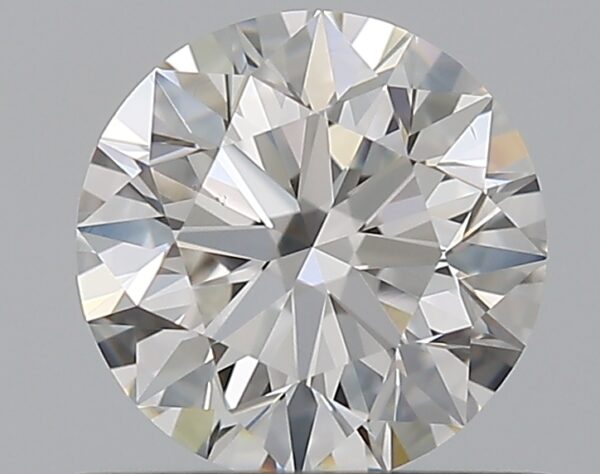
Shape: round
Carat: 0.7
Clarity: VS2
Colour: F
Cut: EX
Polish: EX
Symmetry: EX
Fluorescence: N
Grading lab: GIA
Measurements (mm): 5.65 x 5.67 x 3.54